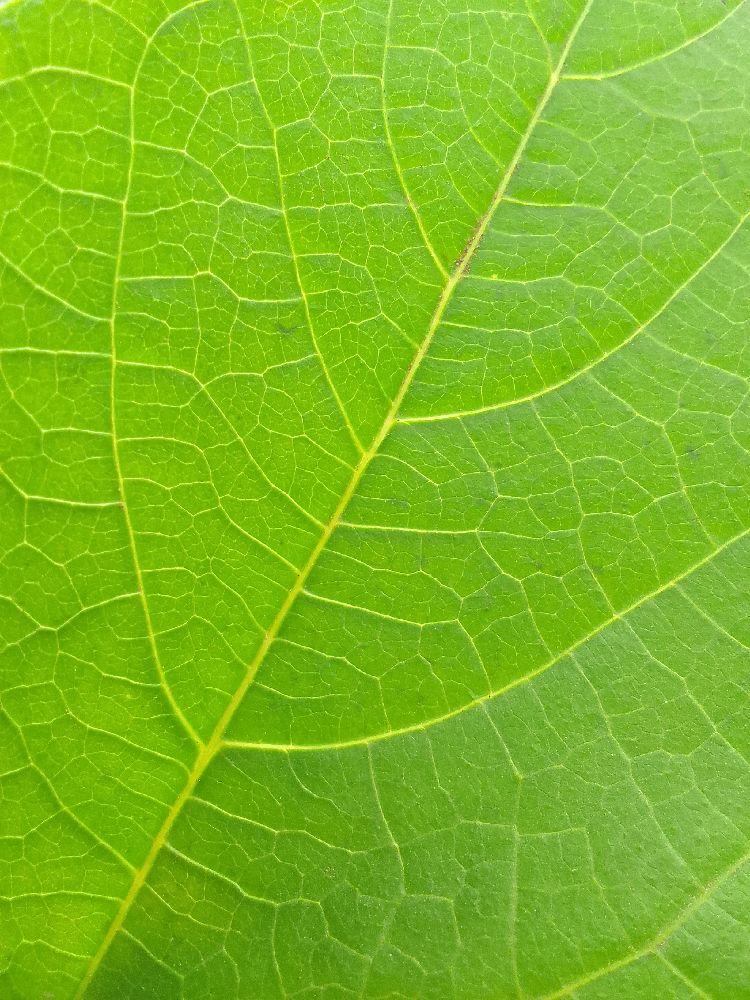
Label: healthy